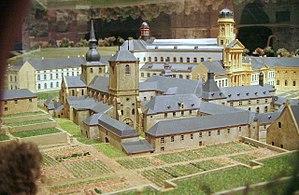
Abbaye d'Orval (Belgique). Maquette représentant l'état des bâtiments avant la Révolution. Musée de l'abbaye. Photo prise fin avril 2006 par F5ZV.
L'abbaye Notre-Dame d'Orval est un monastère cistercien-trappiste situé en Belgique à Villers-devant-Orval dans la province de Luxembourg. Fondée par des bénédictins au XIᵉ siècle, elle passe à l'ordre de Citeaux, en 1131, avec l'arrivée de moines de l'abbaye de Trois-Fontaines.
Cugnon est une section de la Ville belge de Bertrix, située en Région wallonne, dans la province de Luxembourg.